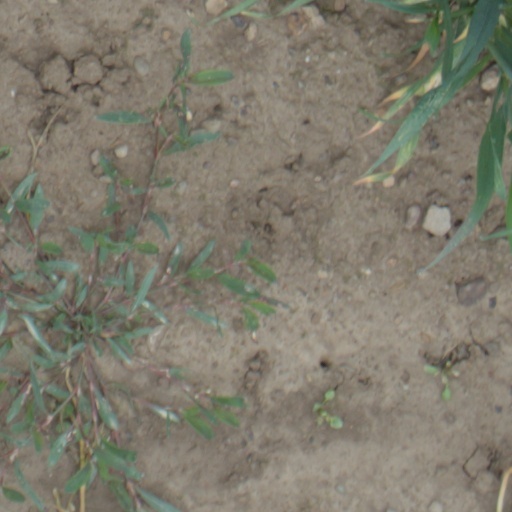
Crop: wheat